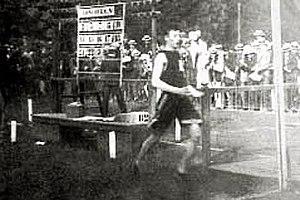
L'Union des sociétés françaises de sports athlétiques est une fédération sportive française omnisports fondée le 20 novembre 1887 à Paris avec Georges de Saint-Clair pour président. Créée initialement sous le nom d'Union des sociétés françaises de courses à pied, elle est à l'origine une fédération consacrée à l'athlétisme mais, dès 1889, elle s'ouvre à d'autres sports qui sont représentés en son sein par des commissions spécialisées. Le football n'est reconnu qu'en 1894.
Michel Johann Théato est un athlète luxembourgeois courant pour la France, né le 22 mars 1878 à Luxembourg-Ville et mort le 2 avril 1923 à Paris, et licencié à l'Union Athlétique de Paris. Il est champion olympique du marathon lors des Jeux olympiques d'été de 1900 à Paris. Il remporta la première médaille d'or olympique en athlétisme pour la France. Il fut également vice-champion de France de cross-country en 1901.